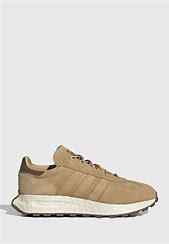
Brand: adidas
Model: originals Adidas Originals Retropy E5